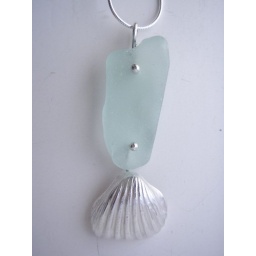
drilled scottish sea glass with a hand-moulded sea shell in art clay silver. argentium sterling findings on a sterling silver snake chain